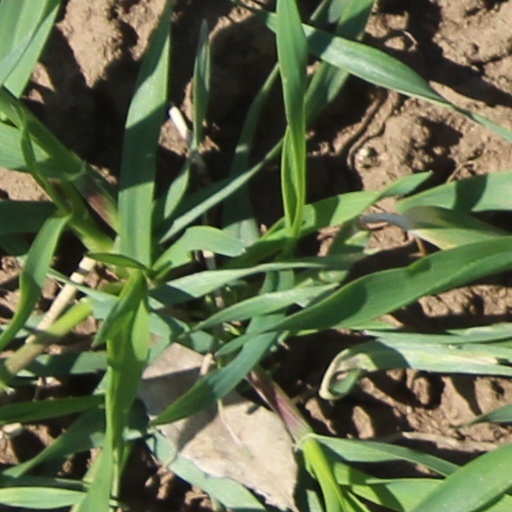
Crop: wheat